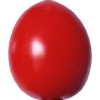
Label: images